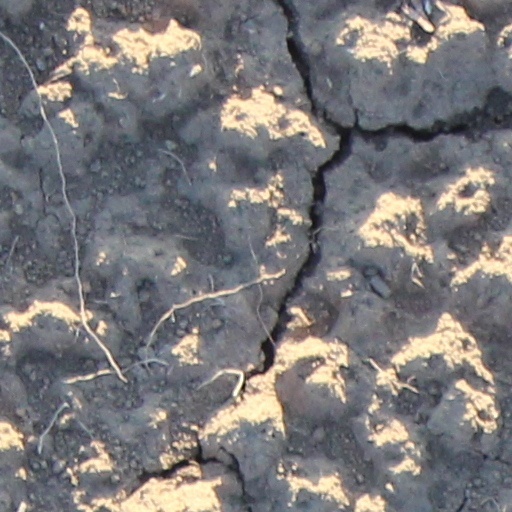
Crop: wheat